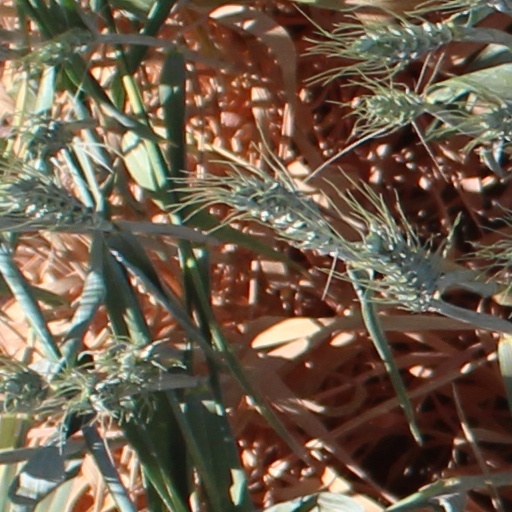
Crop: wheat